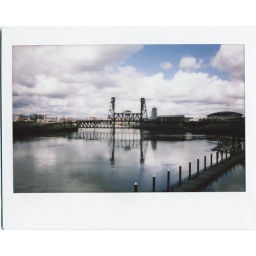
cool clouds and reflections in the river today during my ride over the burnside bridge